Giuseppe Bernardino Bison

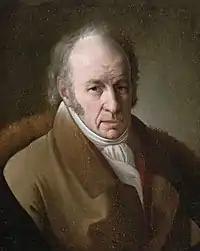
Giuseppe Bernardino Bison; portrait by Giuseppe Tominz (1830)

Giuseppe Bernardino Bison (16 June 1762 – 24 August 1844) was an itinerant Italian painter of frescoes, landscapes, vedute, capriccios and some religious works.